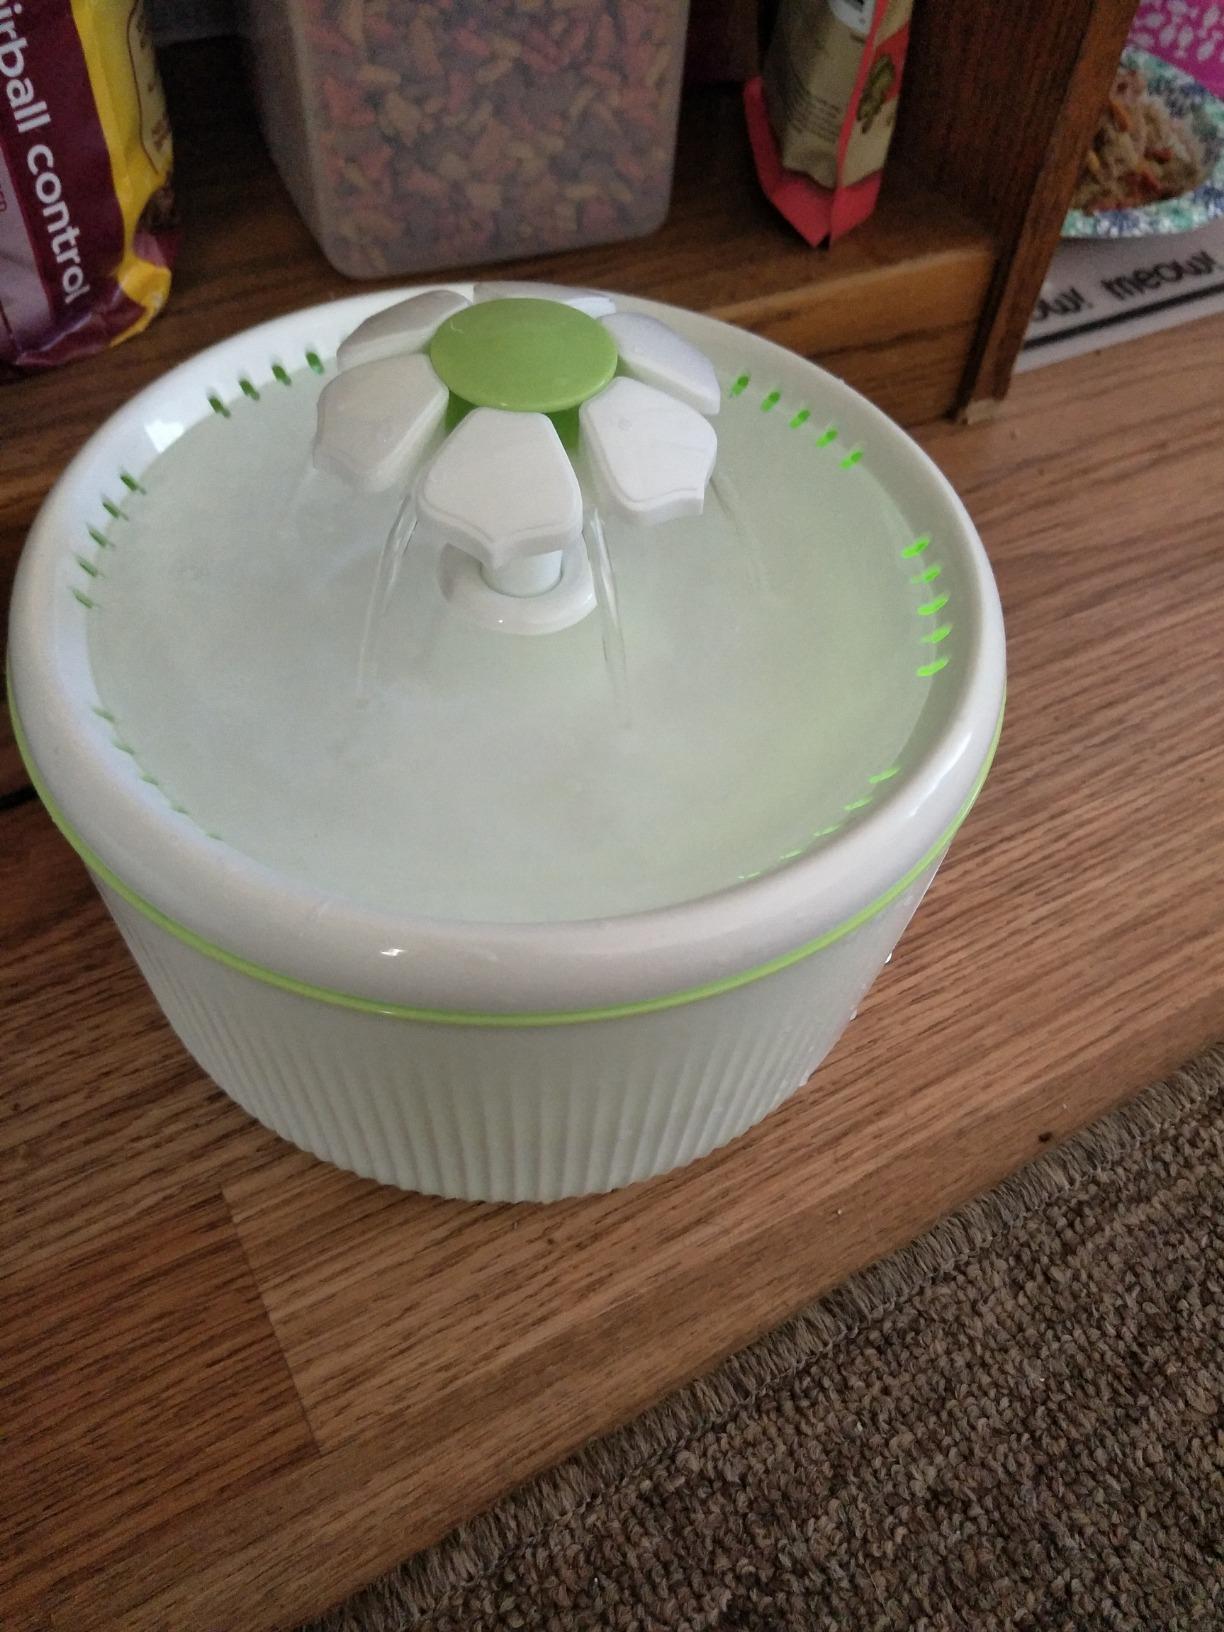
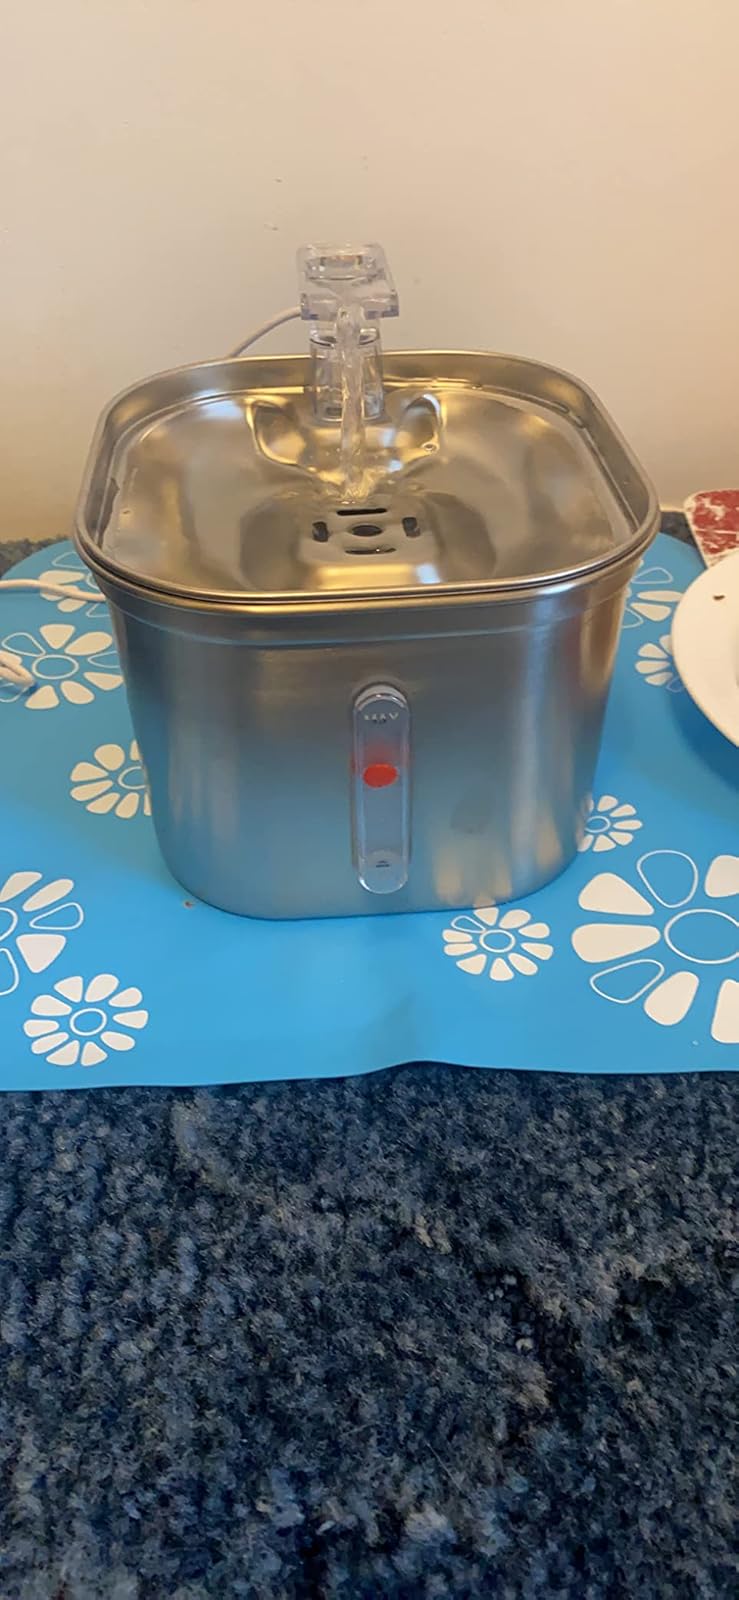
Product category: items_bowl
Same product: no